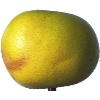
Label: pomelo_sweetie